Suburbs of Johannesburg

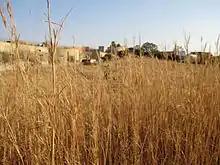
A park near Ormonde, Johannesburg South.

The first major modern settlements in Johannesburg were loosely planned, as they grew up quickly in order to service the need for labour in the gold mines on the Witwatersrand. However, the population of Johannesburg increased rapidly and the city quickly established formal neighbourhoods, most of which were racially mixed as labourers lived together. The earliest formal settlement to house people of all races, Kliptown, is located near today's Soweto.